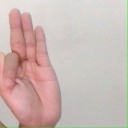
अक्षर: फ